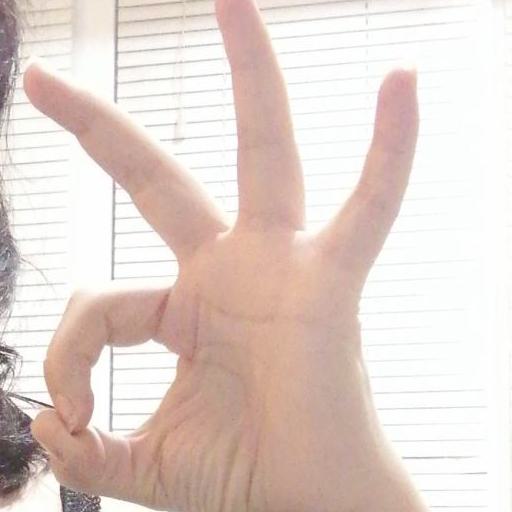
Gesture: ok